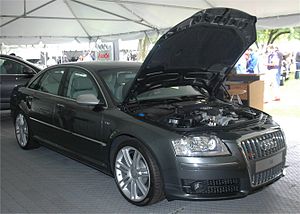
Audi S8 / D3 (2006−nu)
Audi S8 er Audis flagskib, som har det højeste udstyrsniveau i Audi A8-serien.